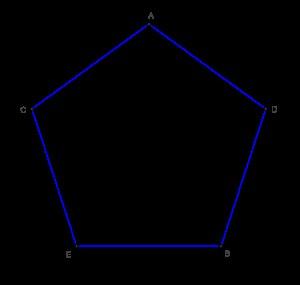
En géométrie, un pentagone régulier convexe est un pentagone convexe dont les cinq côtés ont la même longueur et dont les cinq angles internes ont la même mesure. Il est constructible à la règle et au compas.
Pentagramme est, à l'origine, un terme qui concerne l'écriture. Il se réfère à un caractère calligraphié composés de cinq graphèmes élémentaires. Le signe de cantillation hébraïque chalchèlèt est un pentagramme.